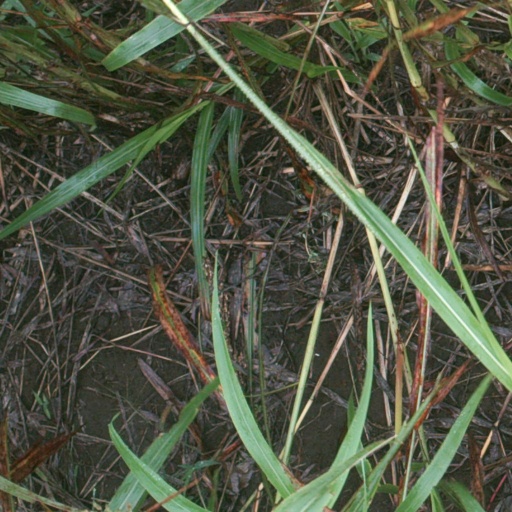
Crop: sorghum